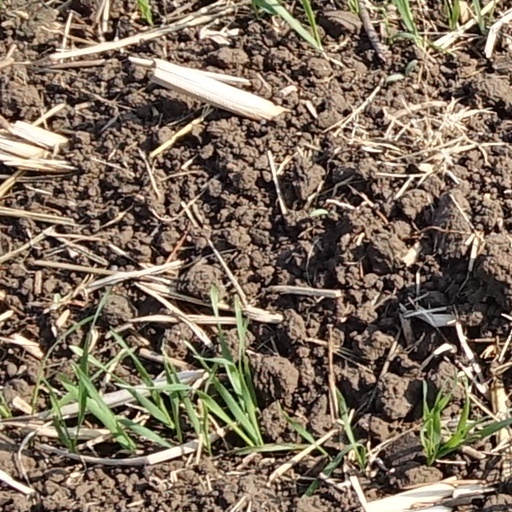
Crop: wheat